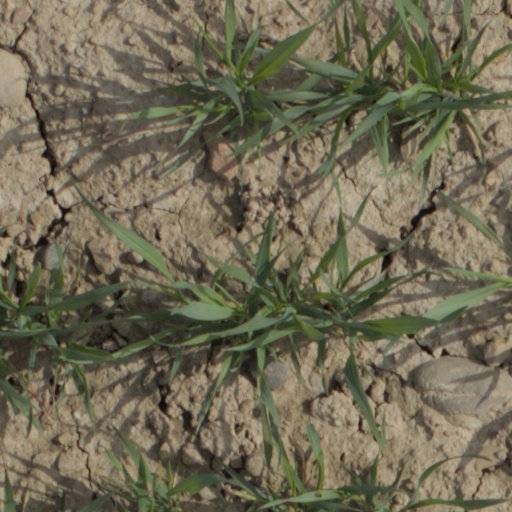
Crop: wheat